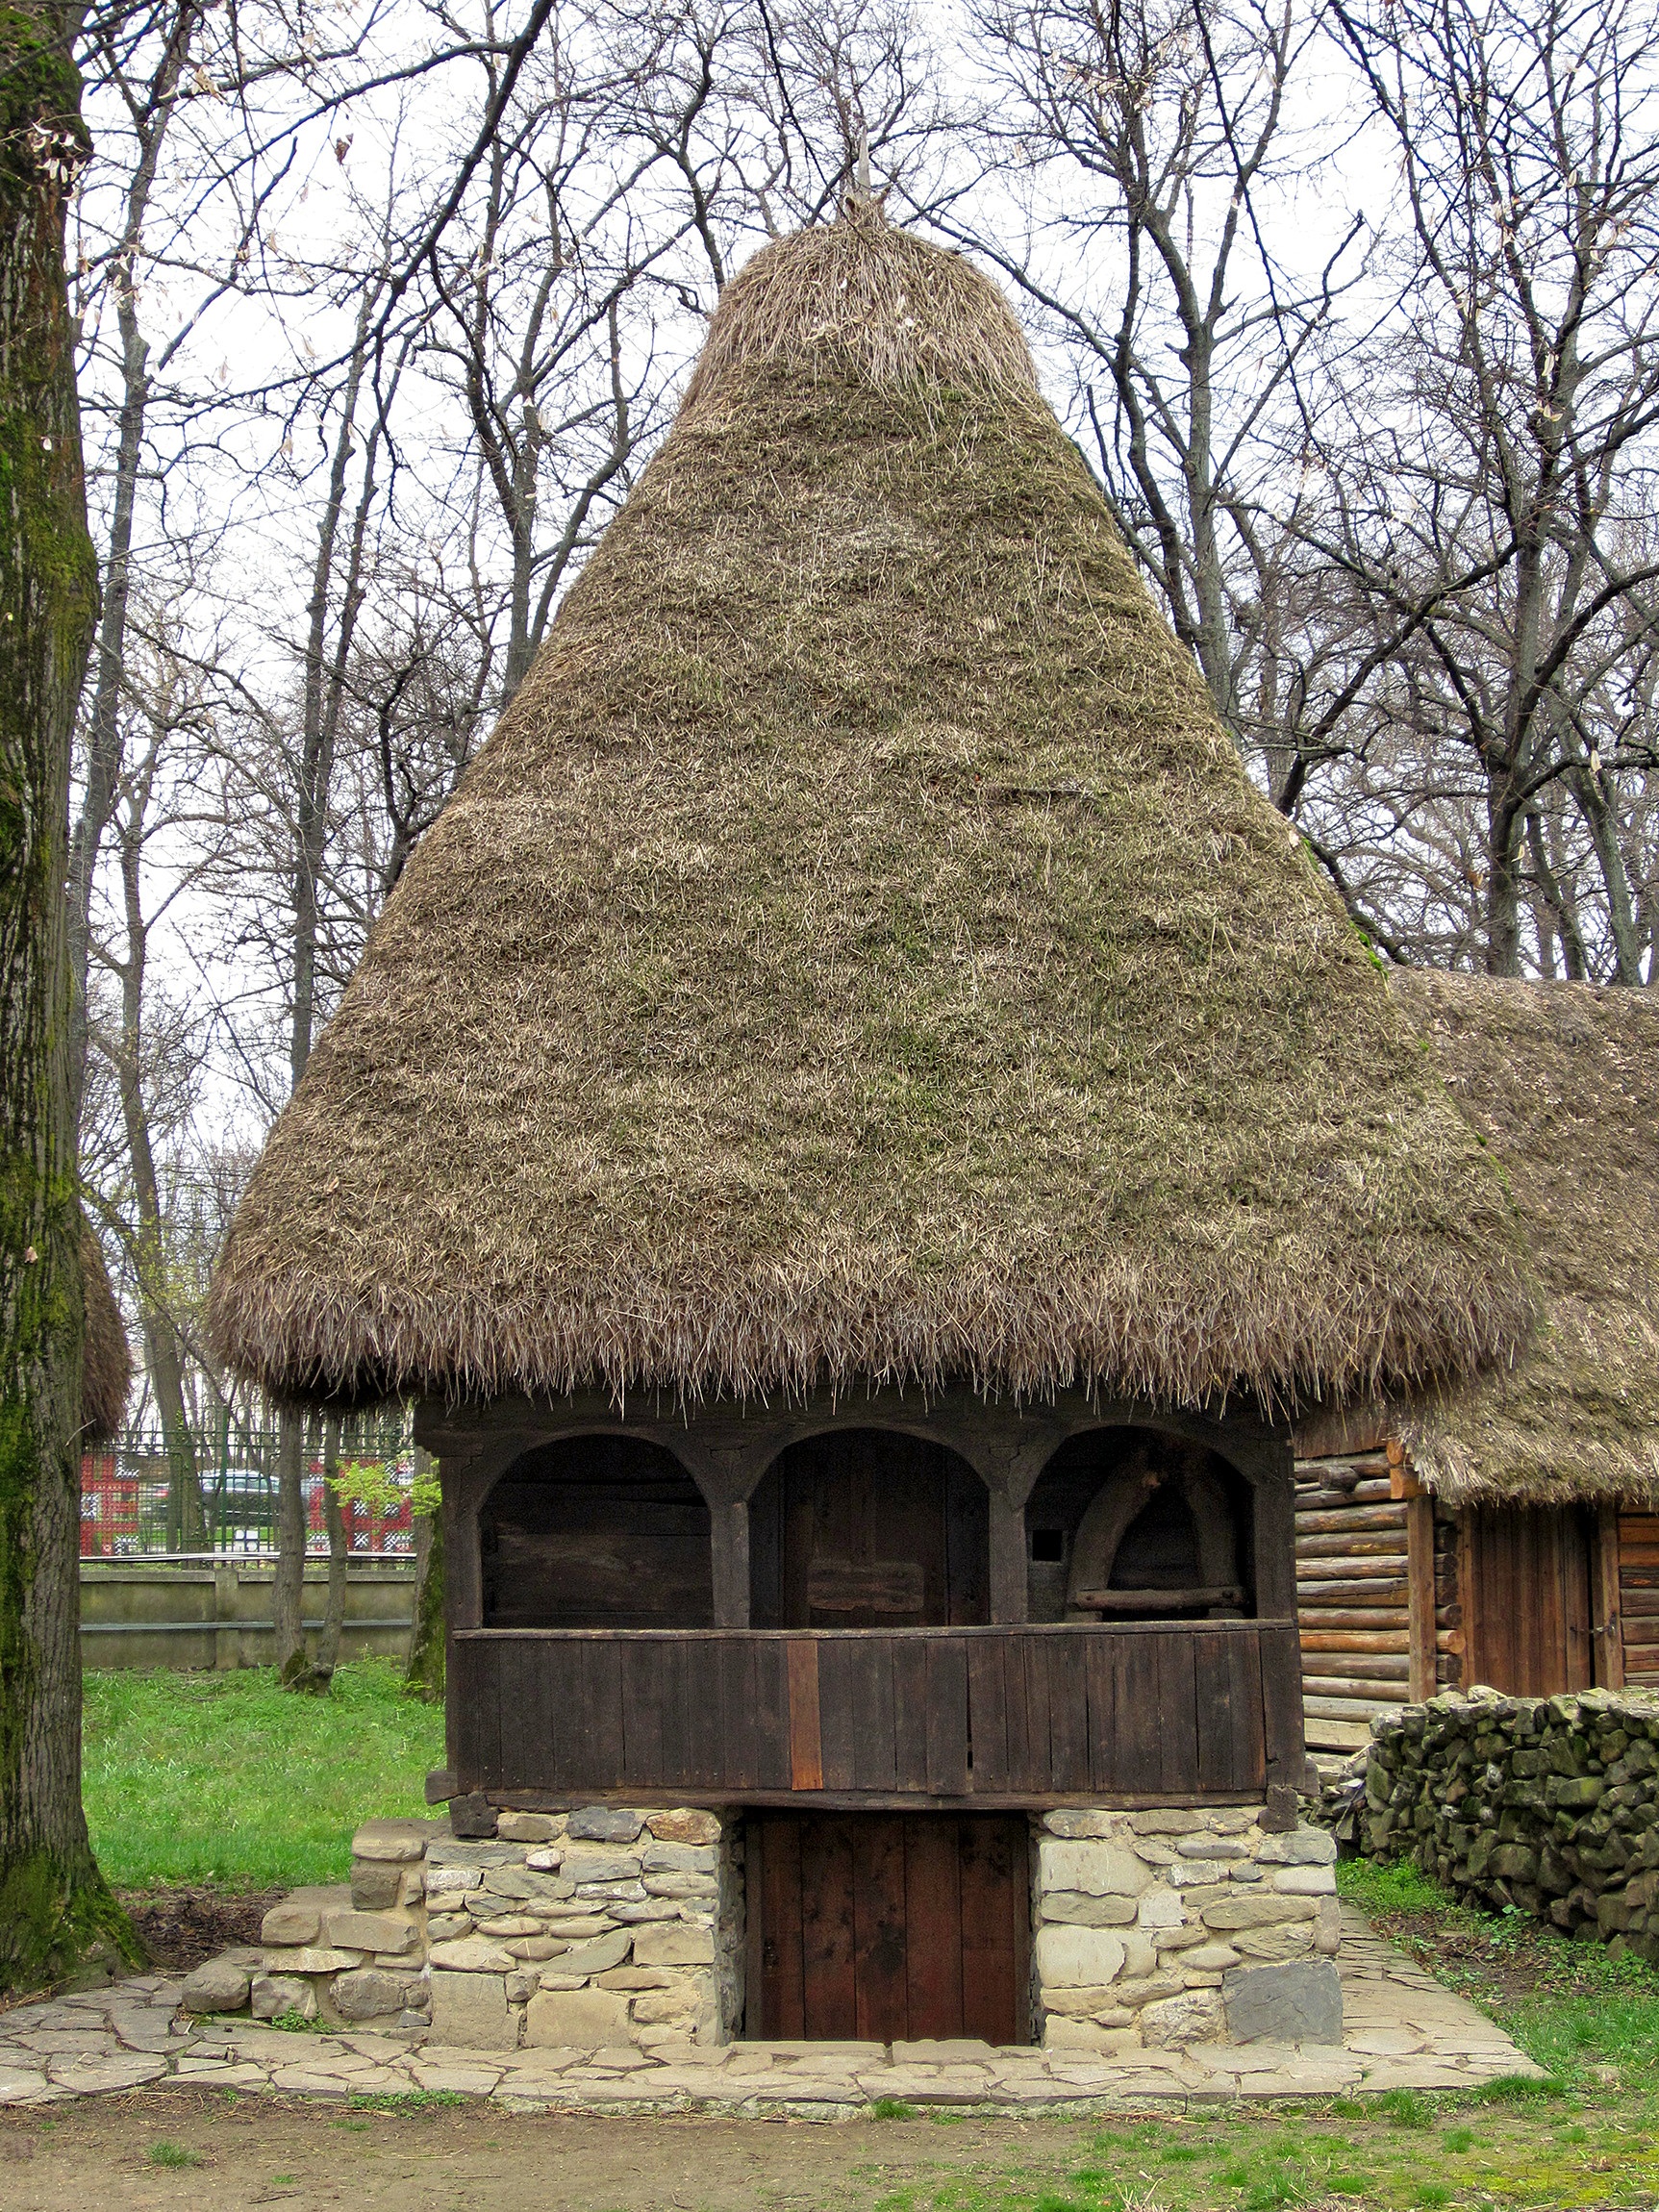
tree, architecture, wood, flower, roof, country, hut, village, rural, ancient, tourism, old house, wooden, history, traditional, romania, thatching, bucharest, household, transylvania, rural area, 18 century, village museum